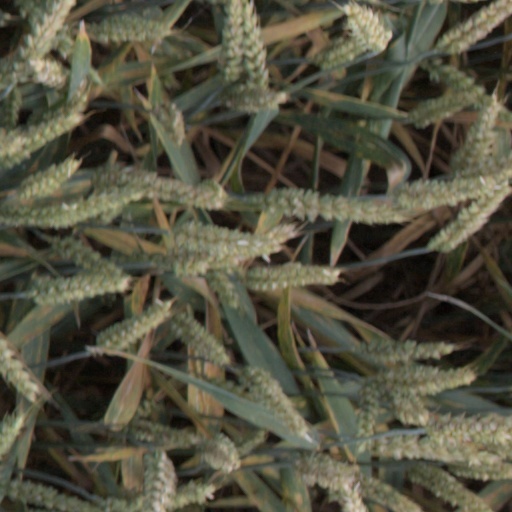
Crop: wheat